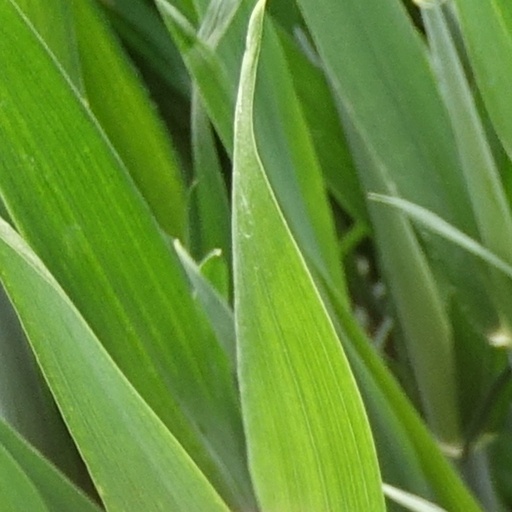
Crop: wheat